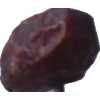
Label: dates